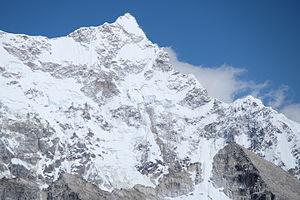
Le Gangkhar Puensum, Gangkar Punsum ou Gankar Punzum, est une montagne à la frontière entre le Bhoutan et la Chine culminant à 7 570 mètres d'altitude. C'est le point culminant du Bhoutan, et le plus haut sommet vierge du monde.